Yakovlev Yak-18

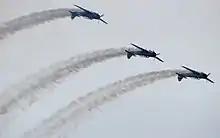
Aerobatic formation of Yak-18s

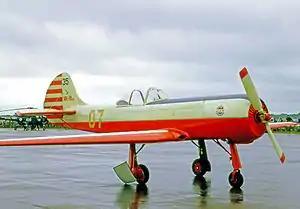
Soviet Yak-18PM single-seat aerobatic aircraft competing in the 1970 World Aerobatic Championship at RAF Hullavington, England, in 1970

The Yak-18 became the standard trainer for Air Force flying schools and DOSAAF, was in wide use in China, and in many other countries.